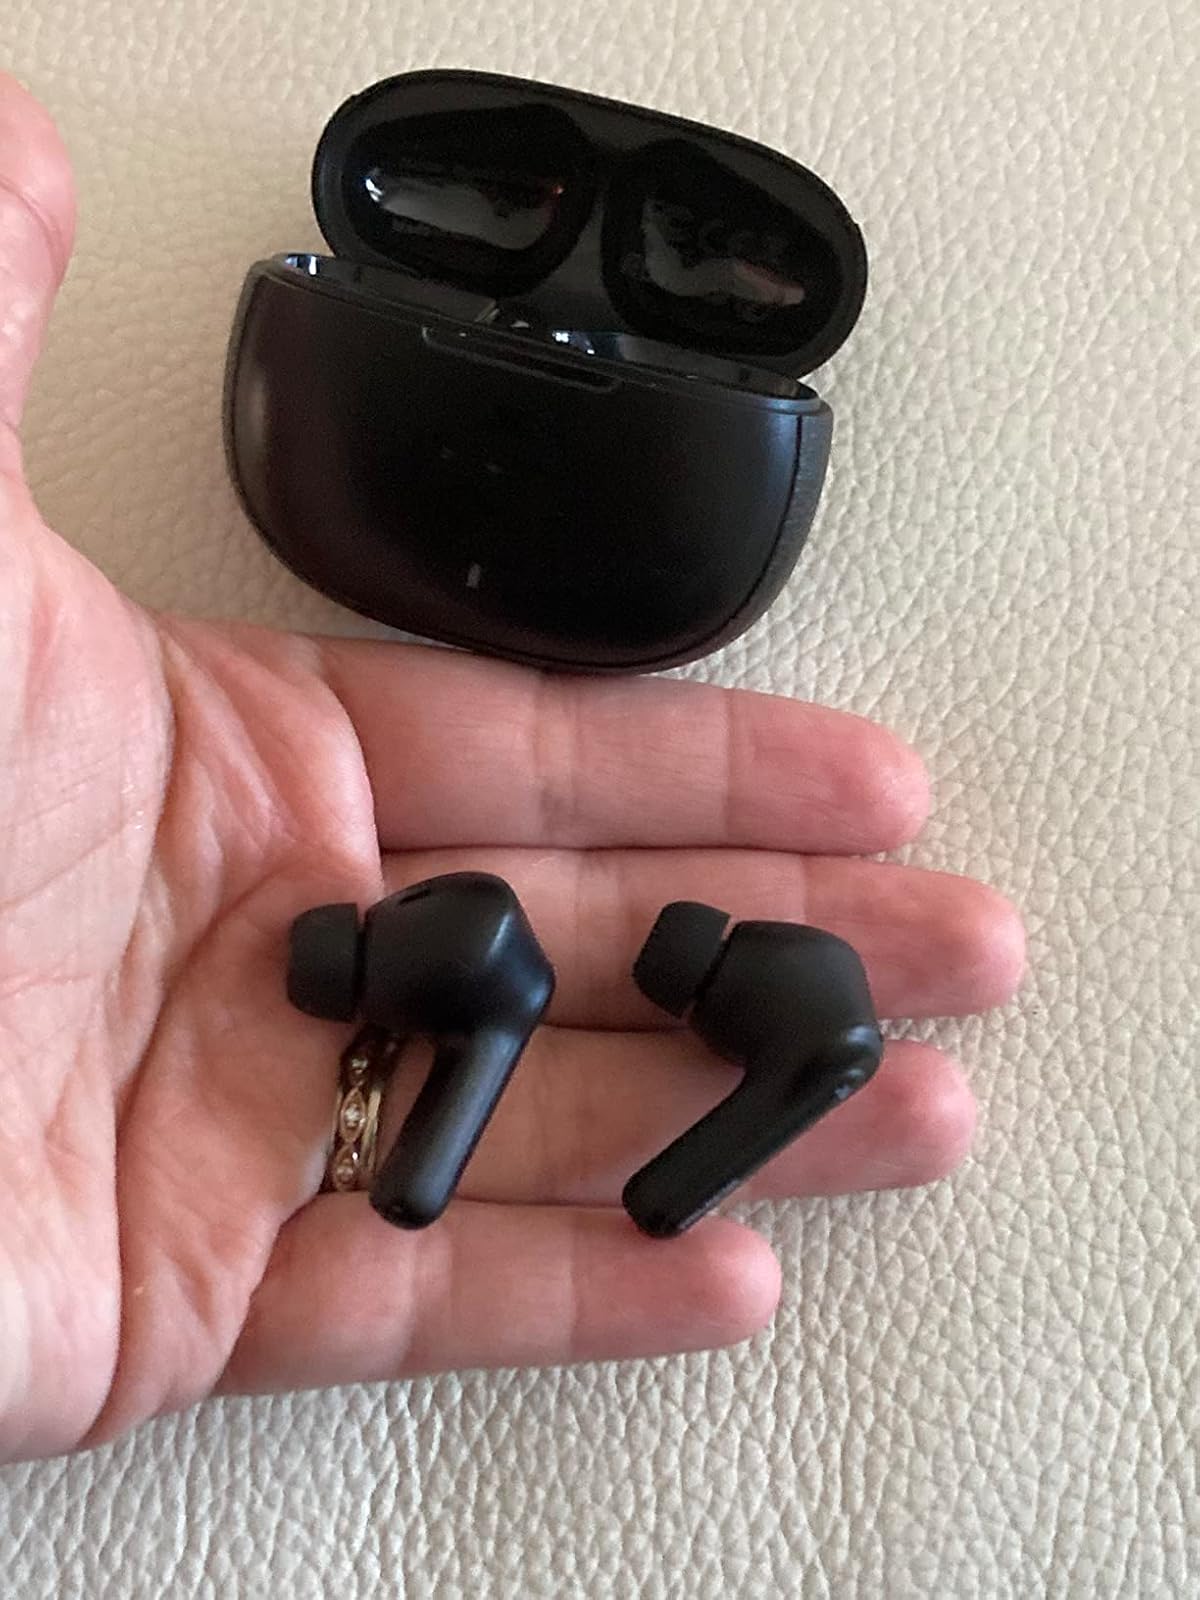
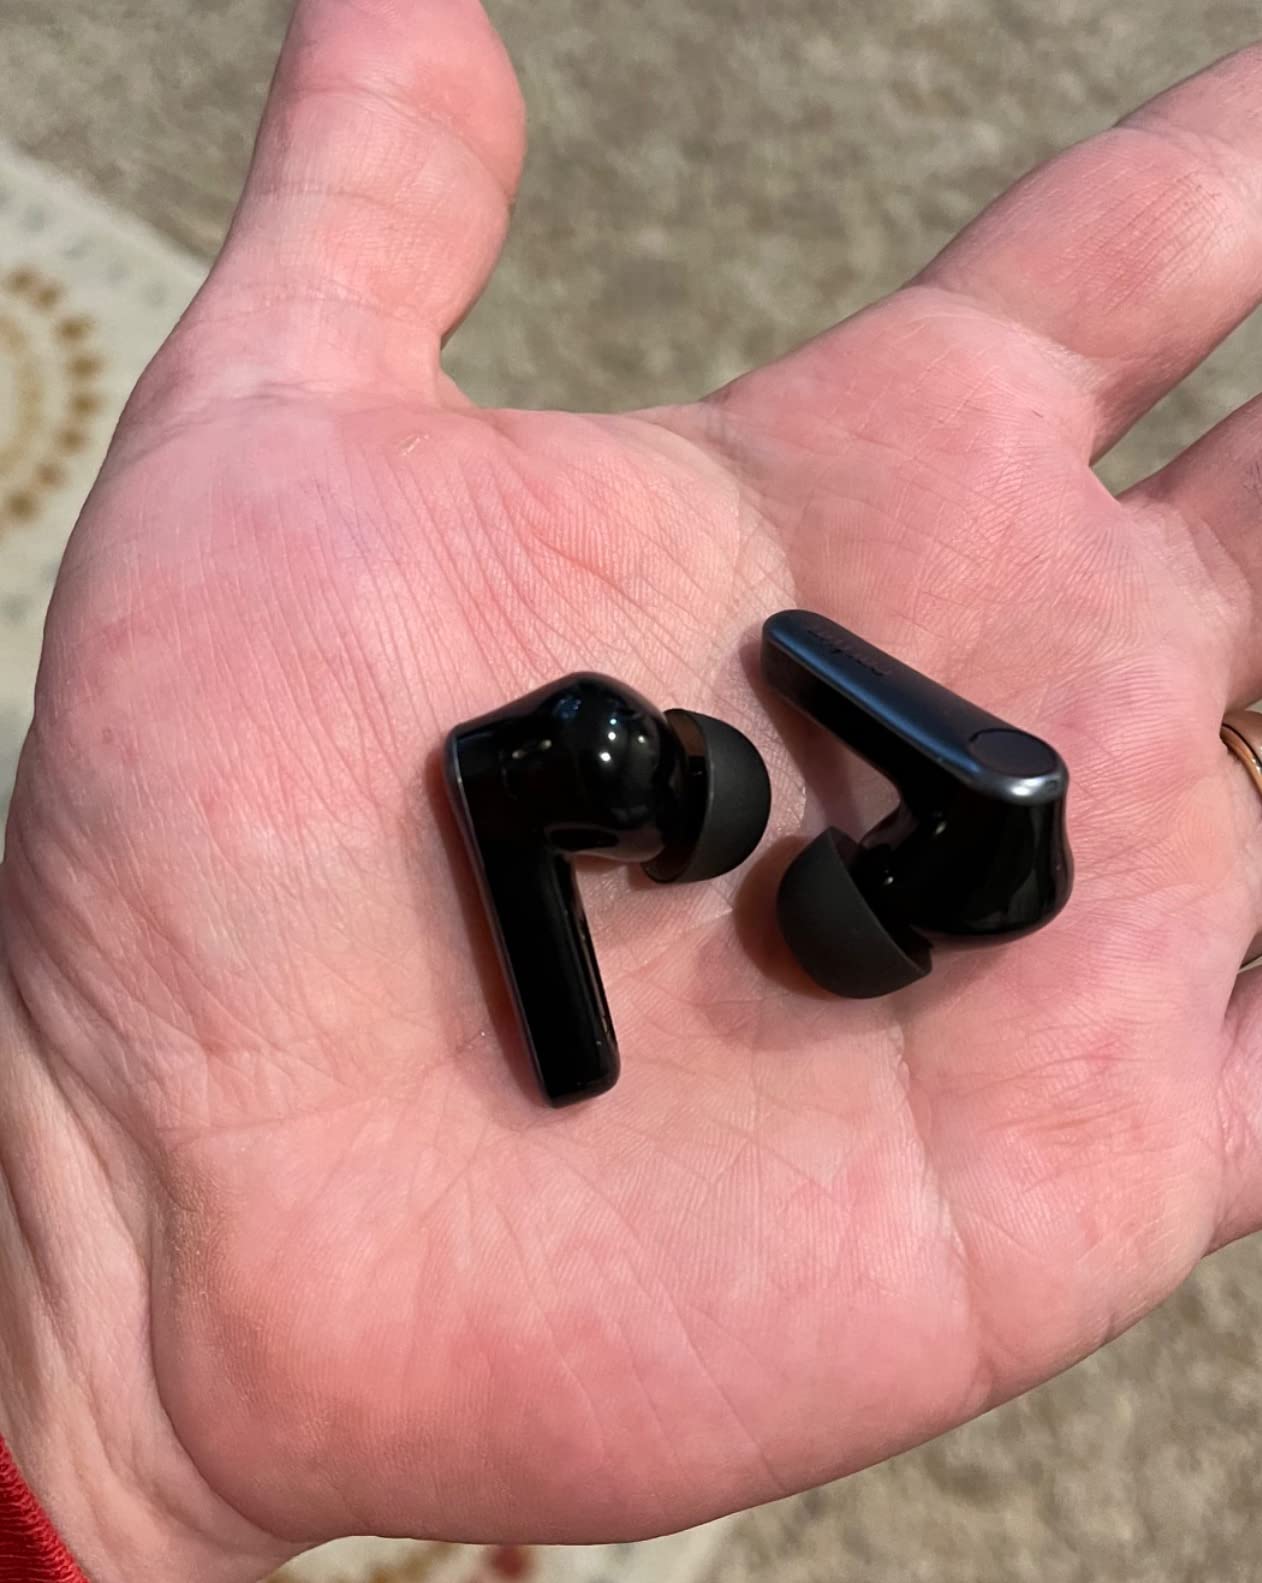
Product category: earbuds
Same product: no